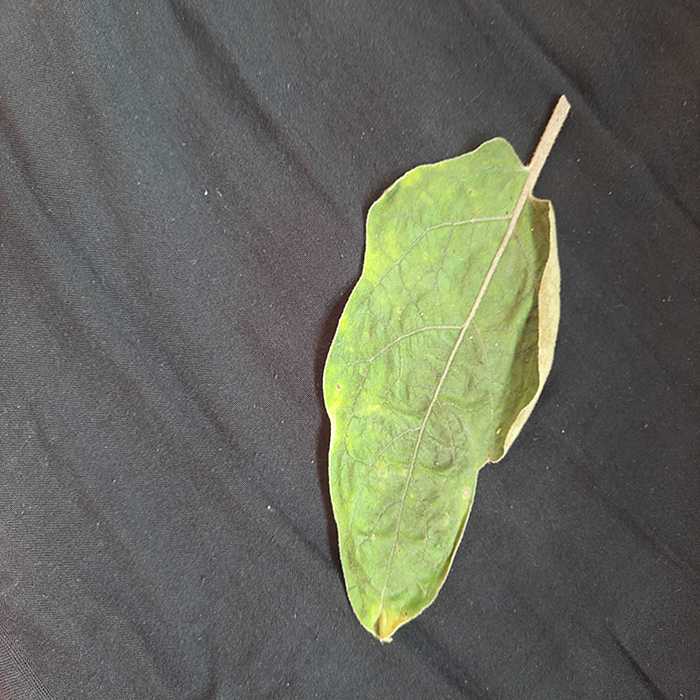
Plant: Eggplant
Label: Eggplant begomovirus